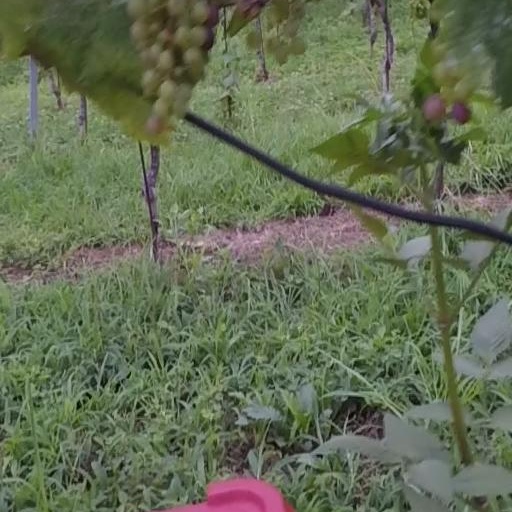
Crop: grape